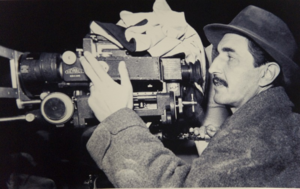
Antonio Leonviola, né le 13 mai 1913 à Montagnana, et mort le 4 août 1995 à Rome, est un scénariste et réalisateur italien.